Pan Am

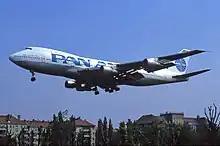
"Clipper Sparking Wave" (N741PA), a Boeing 747-100 on short final into Berlin Tempelhof Airport, wearing Pan Am's final "billboard" style livery

Pan Am had invested in a large fleet of Boeing 747s, expecting that air travel would continue to increase. It did not, as the introduction of many wide-bodies by Pan Am and its competitors coincided with an economic slowdown. Reduced air travel after the 1973 oil crisis made the overcapacity problem worse. Pan Am was vulnerable, with its high overheads as a result of a large decentralized infrastructure. High fuel prices and its many older, less fuel-efficient narrow-bodied airplanes increased the airline's operating costs. Federal route awards to other airlines, such as the Transpacific Route Case, further reduced the number of passengers Pan Am carried and its profit margins.